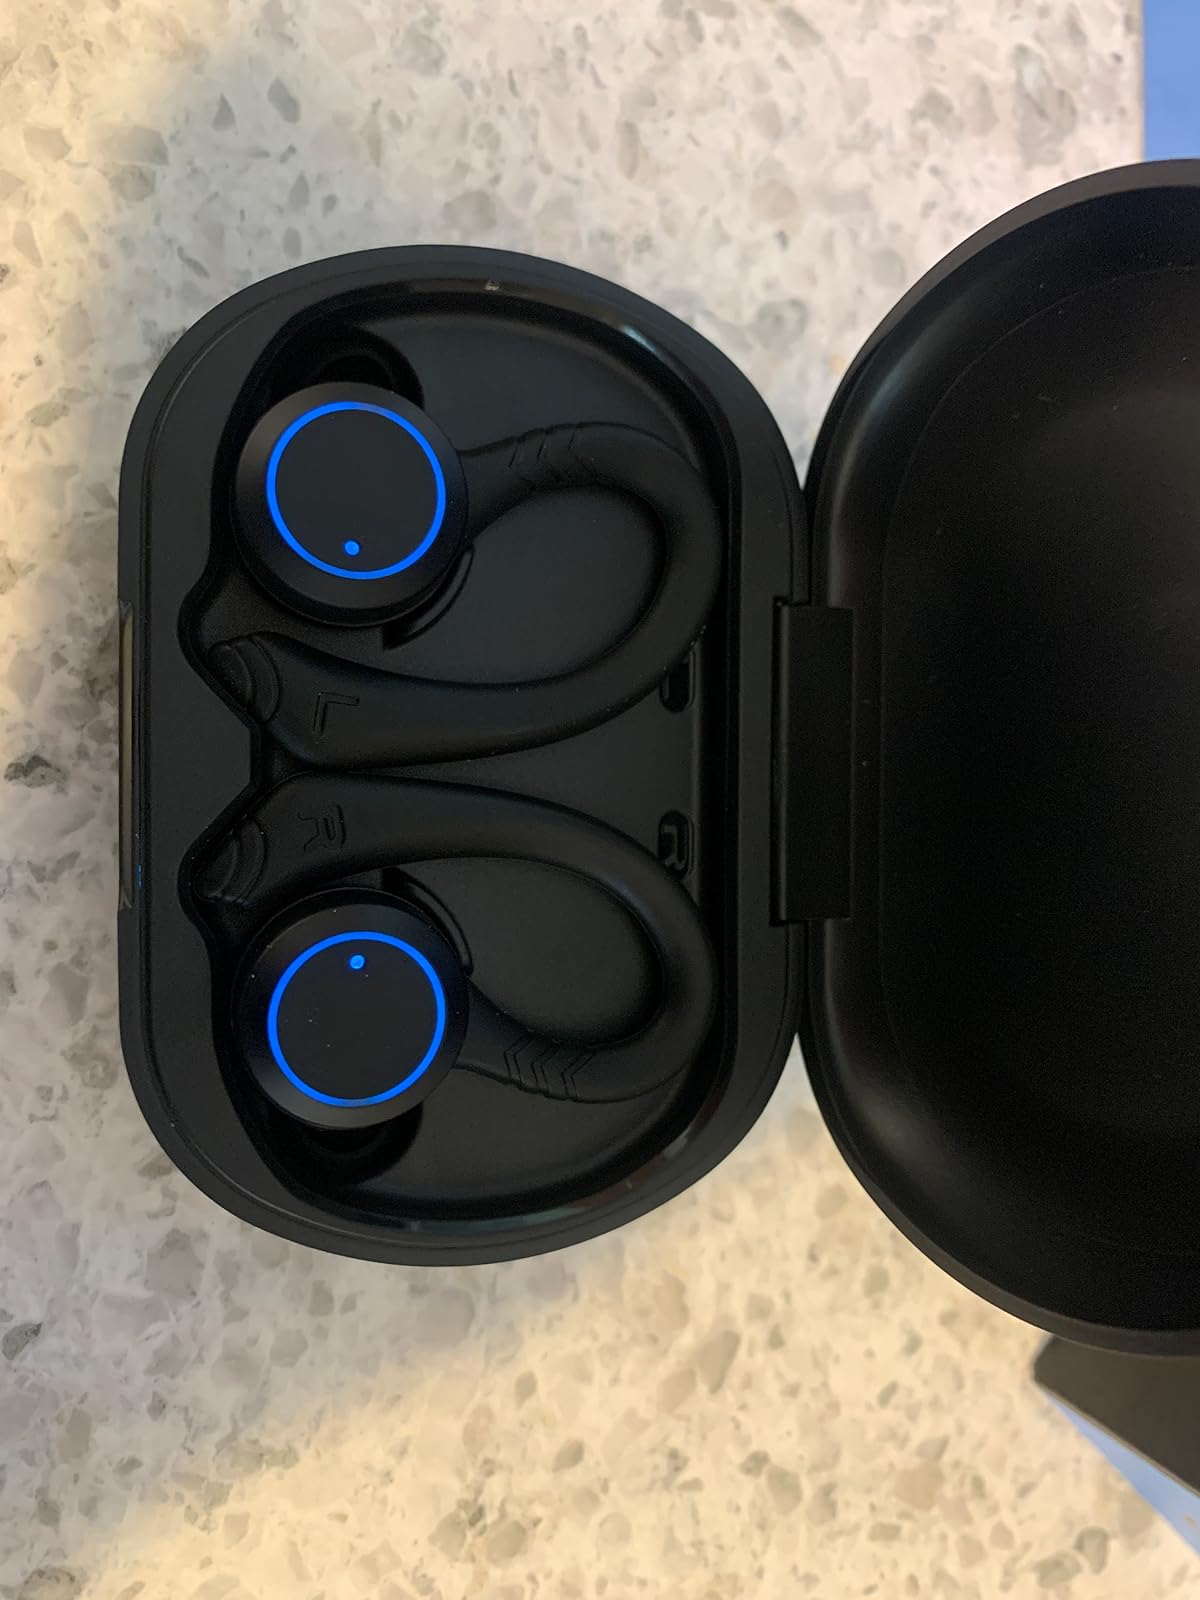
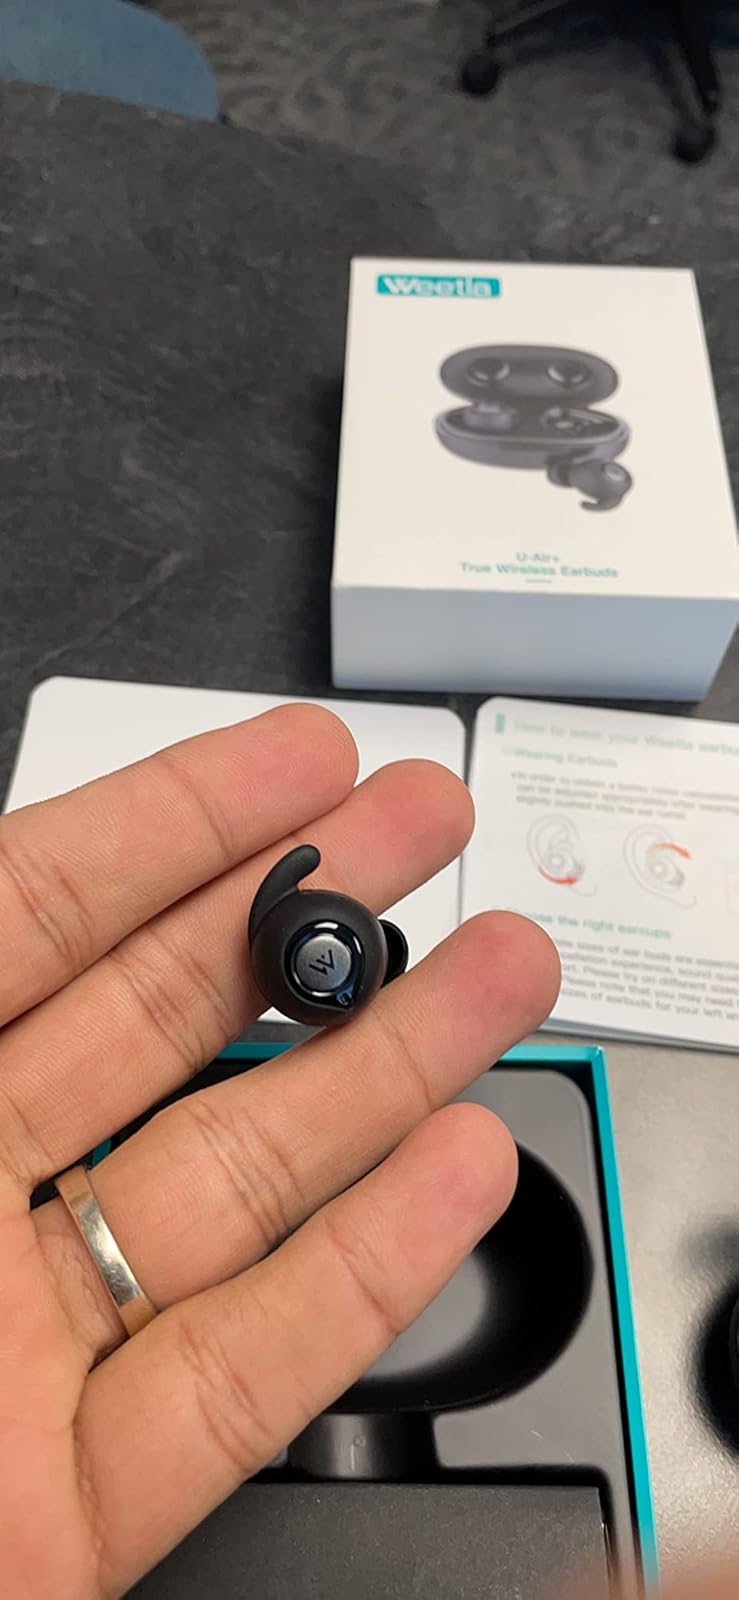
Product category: earbuds
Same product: no